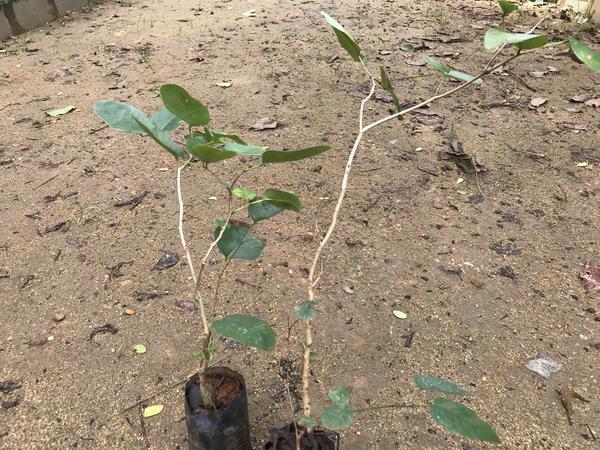
Plant: Raktachandini